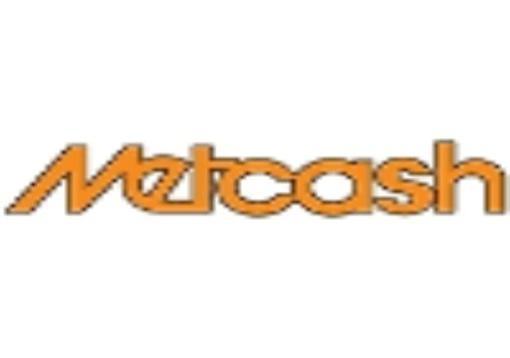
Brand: metcash
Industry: Others